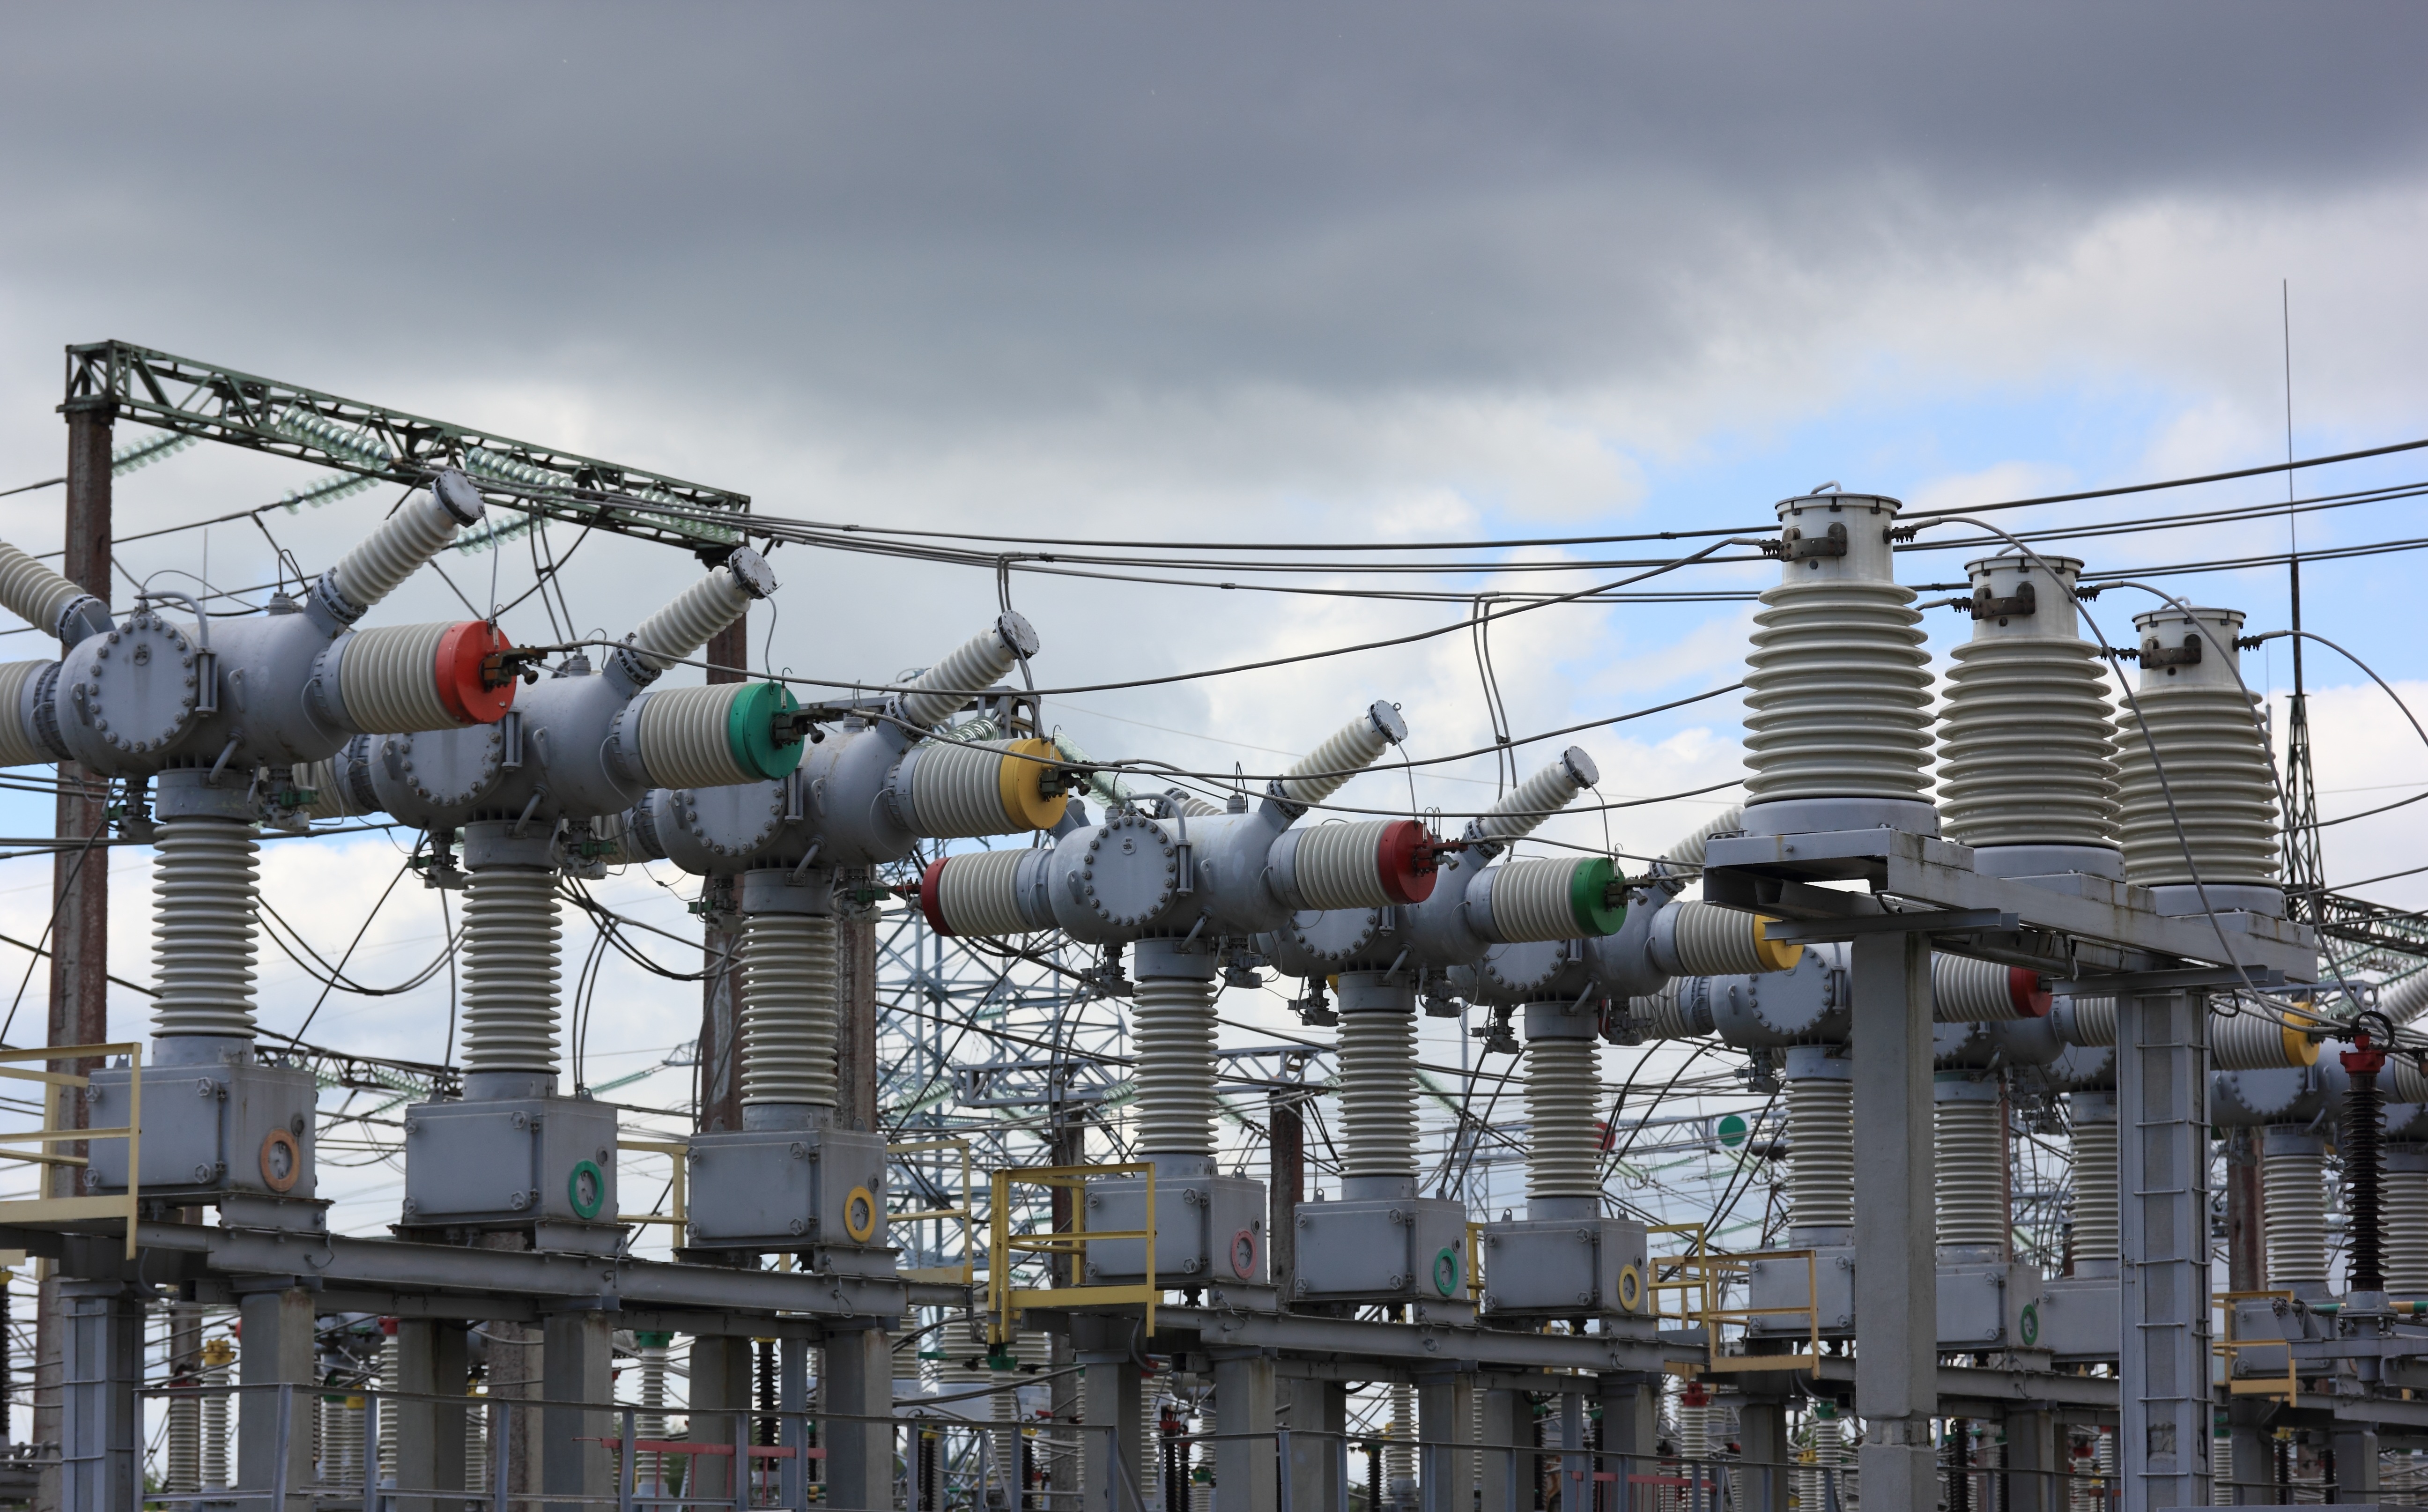
transport, high, station, factory, industry, electricity, energy, power, lithuania, nuclear, voltage, reactor, switchgear, ignalia, electrical supply